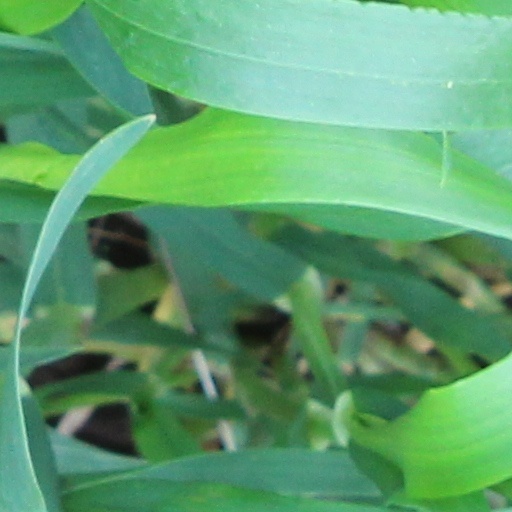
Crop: wheat